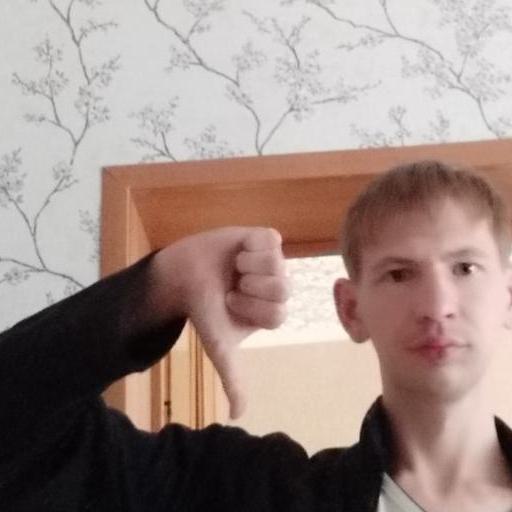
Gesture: dislike